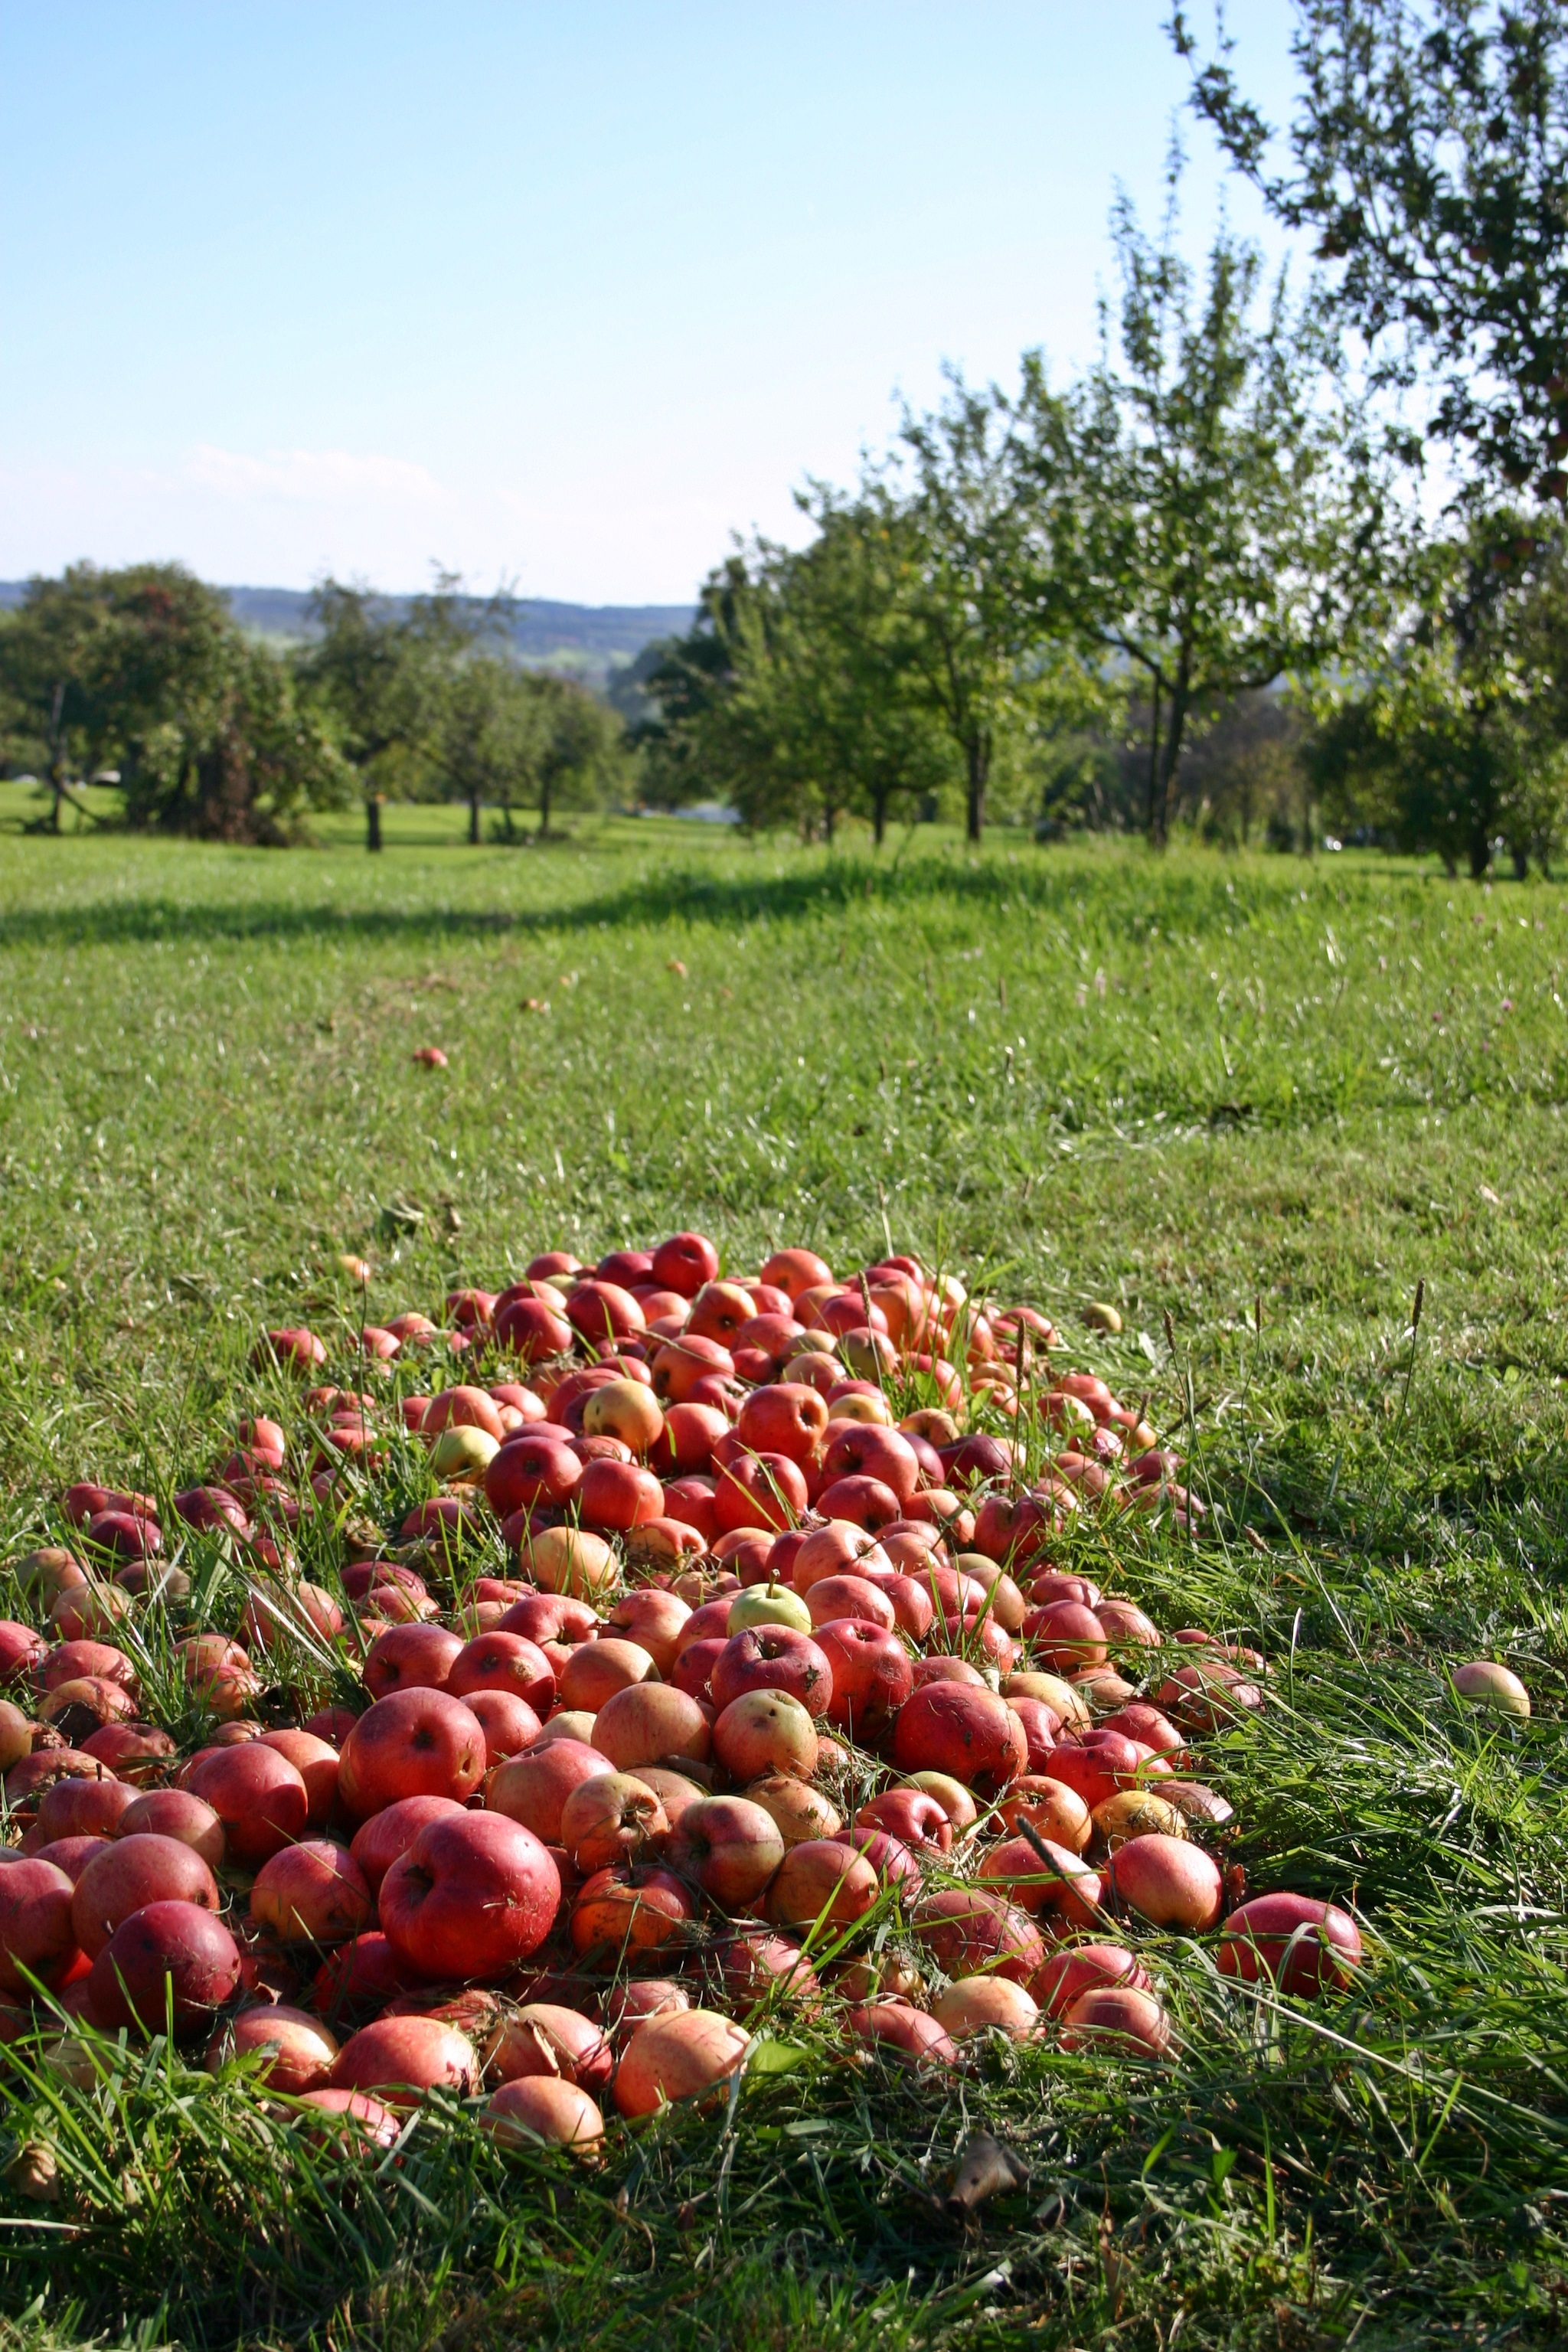
apple, nature, grass, plant, field, farm, meadow, fruit, flower, orchard, food, red, harvest, produce, vegetable, autumn, agriculture, healthy, windfall, fruit tree, fruits, plantation, germany, pick, vitamins, frisch, apple tree, baden w rttemberg, flowering plant, scattered fruit trees, nutrients, apfelernte, land plant